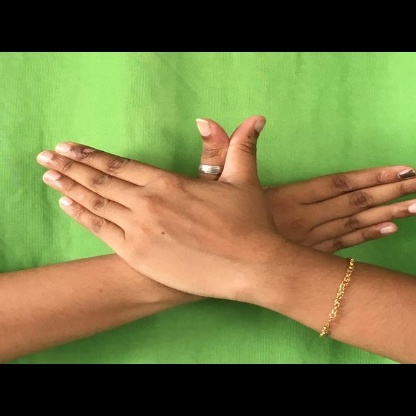
Mudra: Garuda